Jeddayel

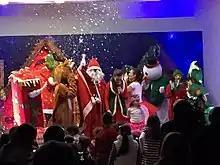
Christmas theater show organized yearly by the parishes of Jeddayel

There was no municipality in Jeddayel before 2016. In January 2016 town's residents called all concerned to take the appropriate measures to improve the security in the town. Accordingly many residents worked to establish a Municipality in Jeddayel to prevent and curb suspicious activities. In May 2016 town's resident elected Dr. Boutros Boulos as the first town mayor. See List of town without municipalities in Lebanon.